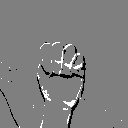
ASL letter: m